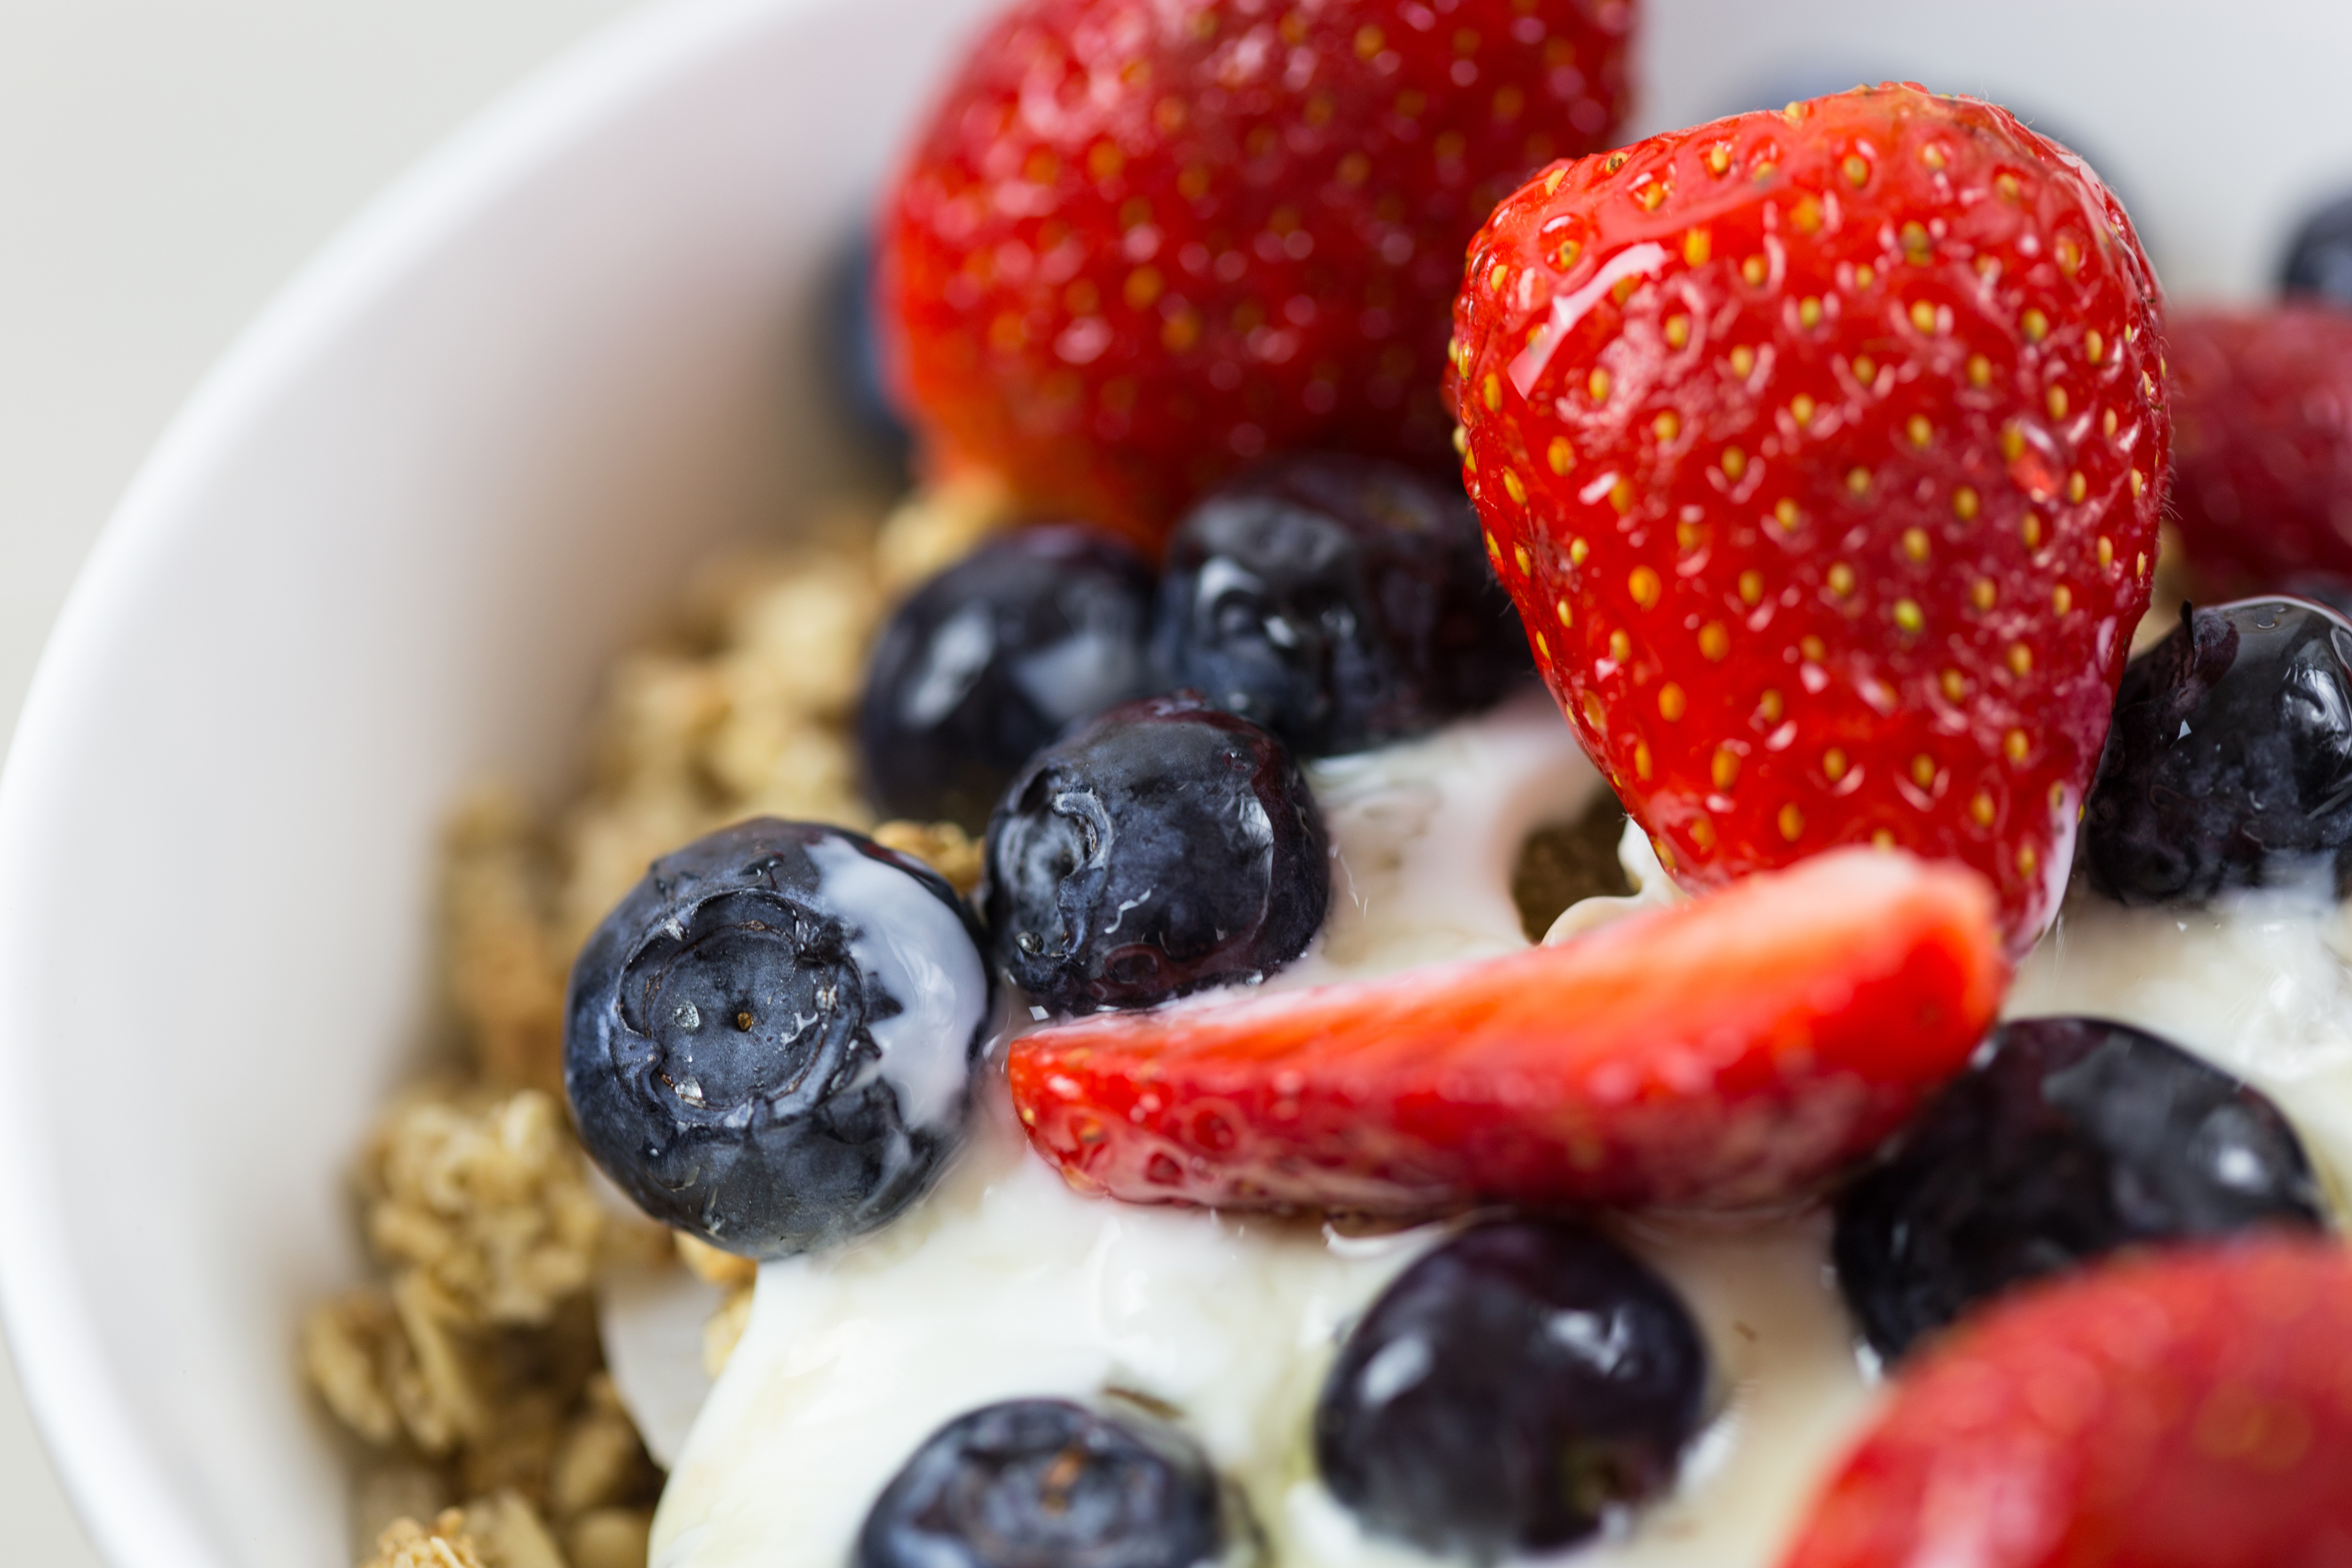
dish, food, cuisine, breakfast cereal, breakfast, natural foods, fruit salad, meal, frutti di bosco, ingredient, superfood, berry, fruit, vegetarian food, Superfruit, porridge, produce, oat, Skyr, plant, Steel cut oats, blueberry, dessert, frozen yogurt, cereal, recipe, blackberry, yogurt, snack, muesli, brunch, filmj lk, brazilian food, oatmeal